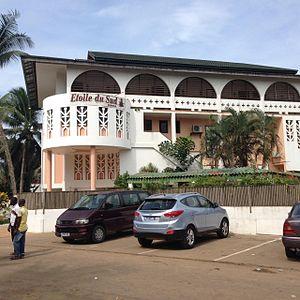
Etoile du sud - Hôtel - Grand Bassam, attaqué par des terroristes 3/2016